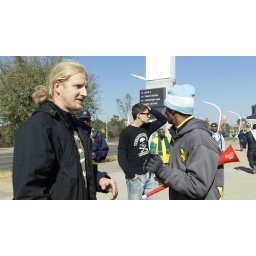
The guy in the blue hat is still trying to sell one ticket....